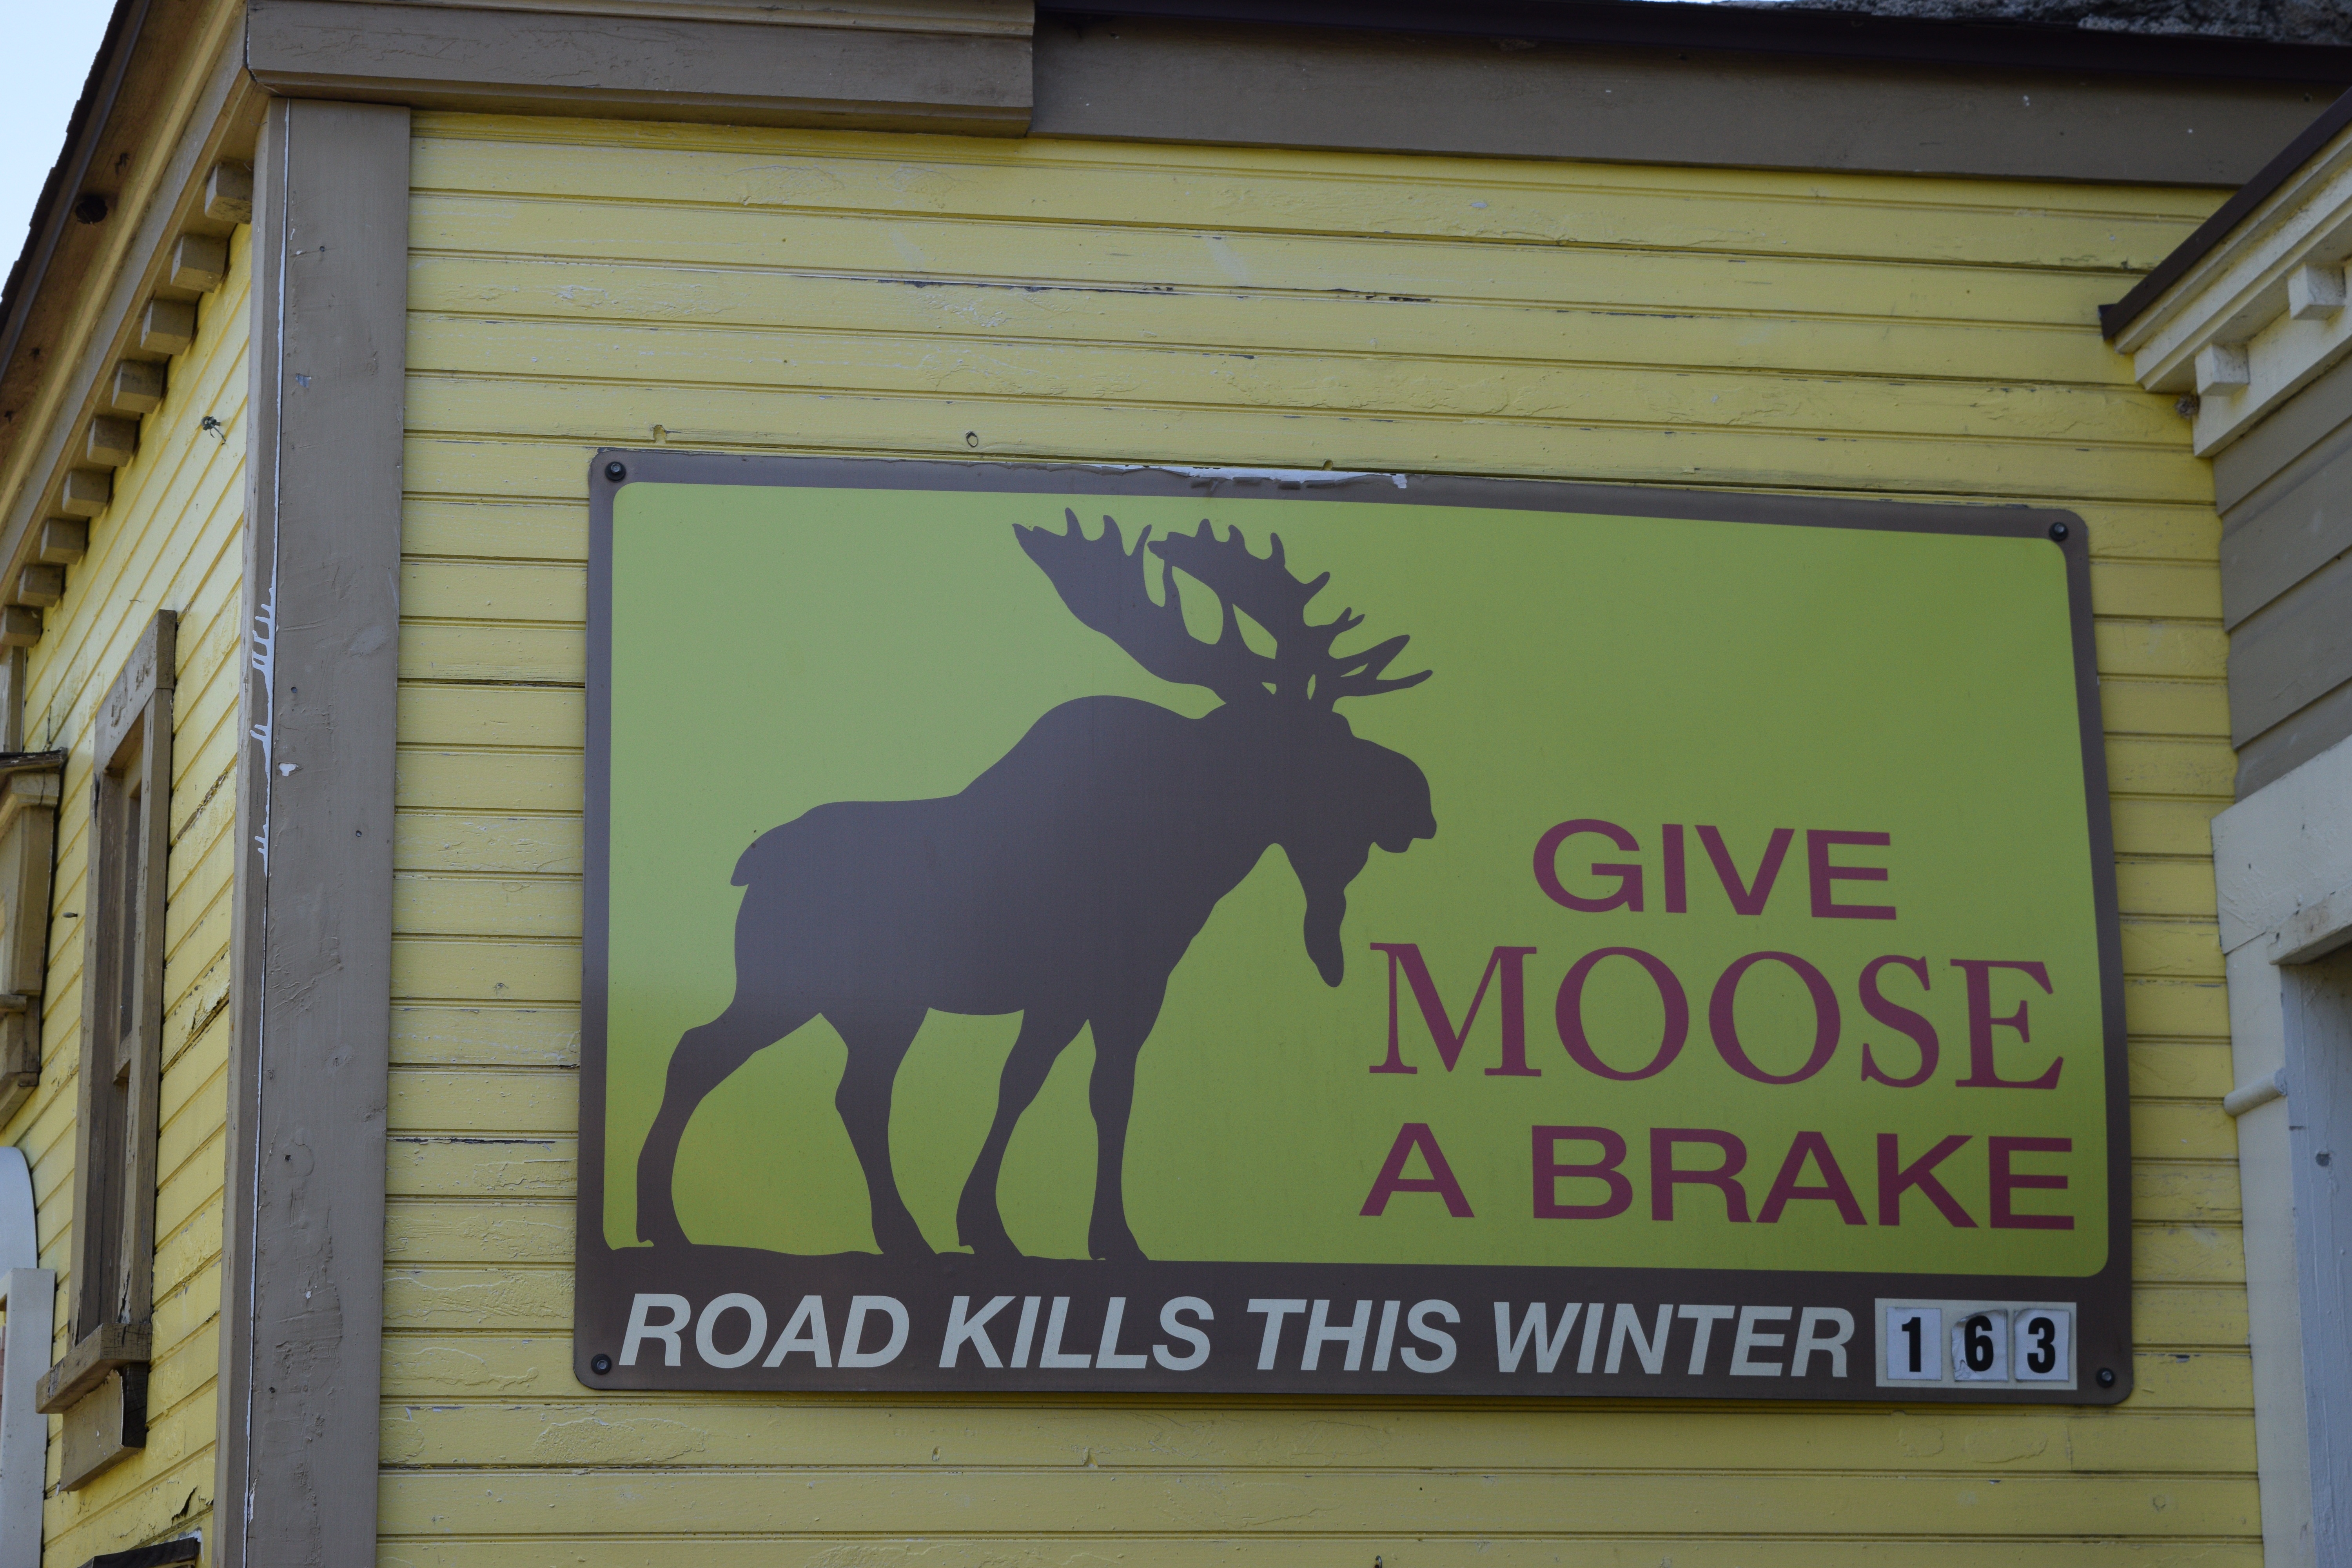
home, sign, roadsign, signage, moose, art, mural, warning, billboard, road kill